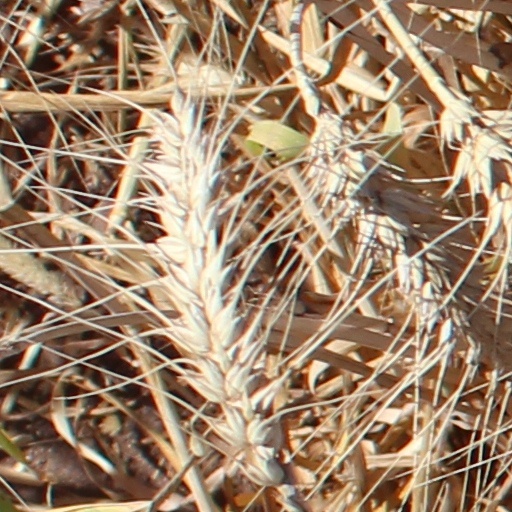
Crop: wheat